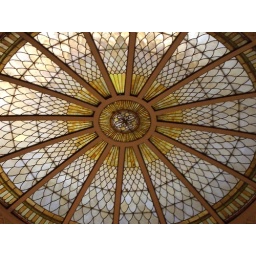
Stained glass window in the ceiling of a church